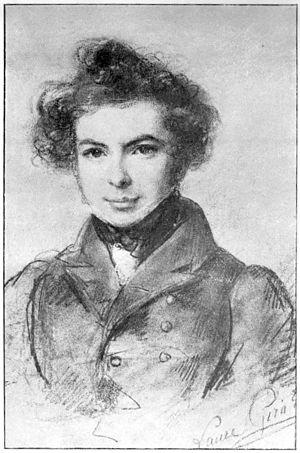
Paul-Henri Foucher, né le 22 avril 1810 à Paris où il est mort le 24 janvier 1875, est un librettiste, dramaturge, romancier et journaliste français.